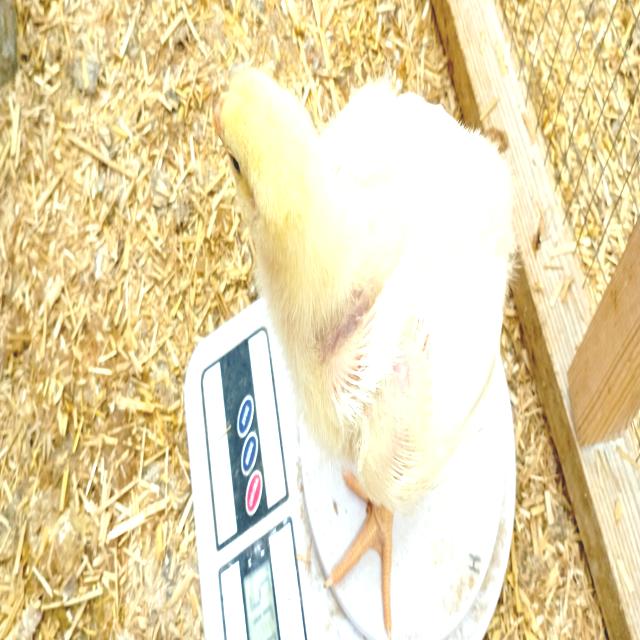
Weight: 371 g